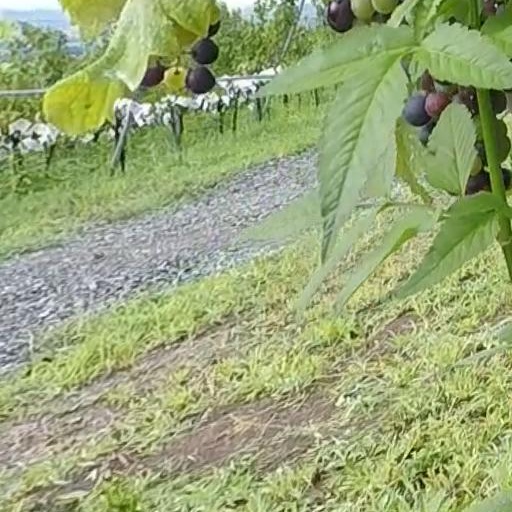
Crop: grape